Expedition to Mostaganem (1558)

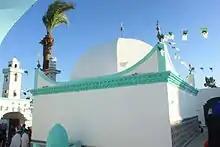
Shrine of Sidi , famous Algerian saint and poet

The Spanish army suffered a crushing defeat, and around 12,000 Spanish soldiers were taken prisoner. Count Alcaudete, Governor of Oran, died in the expedition. His son Don Martín de Córdoba, the future Governor of Oran, was also captured and was imprisoned as a Christian slave in Algiers under the beylerbey Hasan Pasha, until he was exchanged for a huge ransom of 23,000 "escudos".